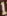
Number: 1